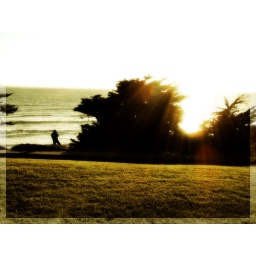
The green grass blows in the wind, dancing..